Victor Gollancz

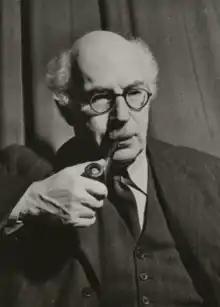
Gollancz in the late 1940s

Sir Victor Gollancz (9 April 1893 – 8 February 1967) was a British publisher and humanitarian. Gollancz was known as a supporter of left-wing politics. His loyalties shifted between liberalism and communism; he defined himself as a Christian socialist and an internationalist. He used his publishing house, Victor Gollancz Ltd, chiefly to promote pacifist and socialist non-fiction, and he launched the Left Book Club.